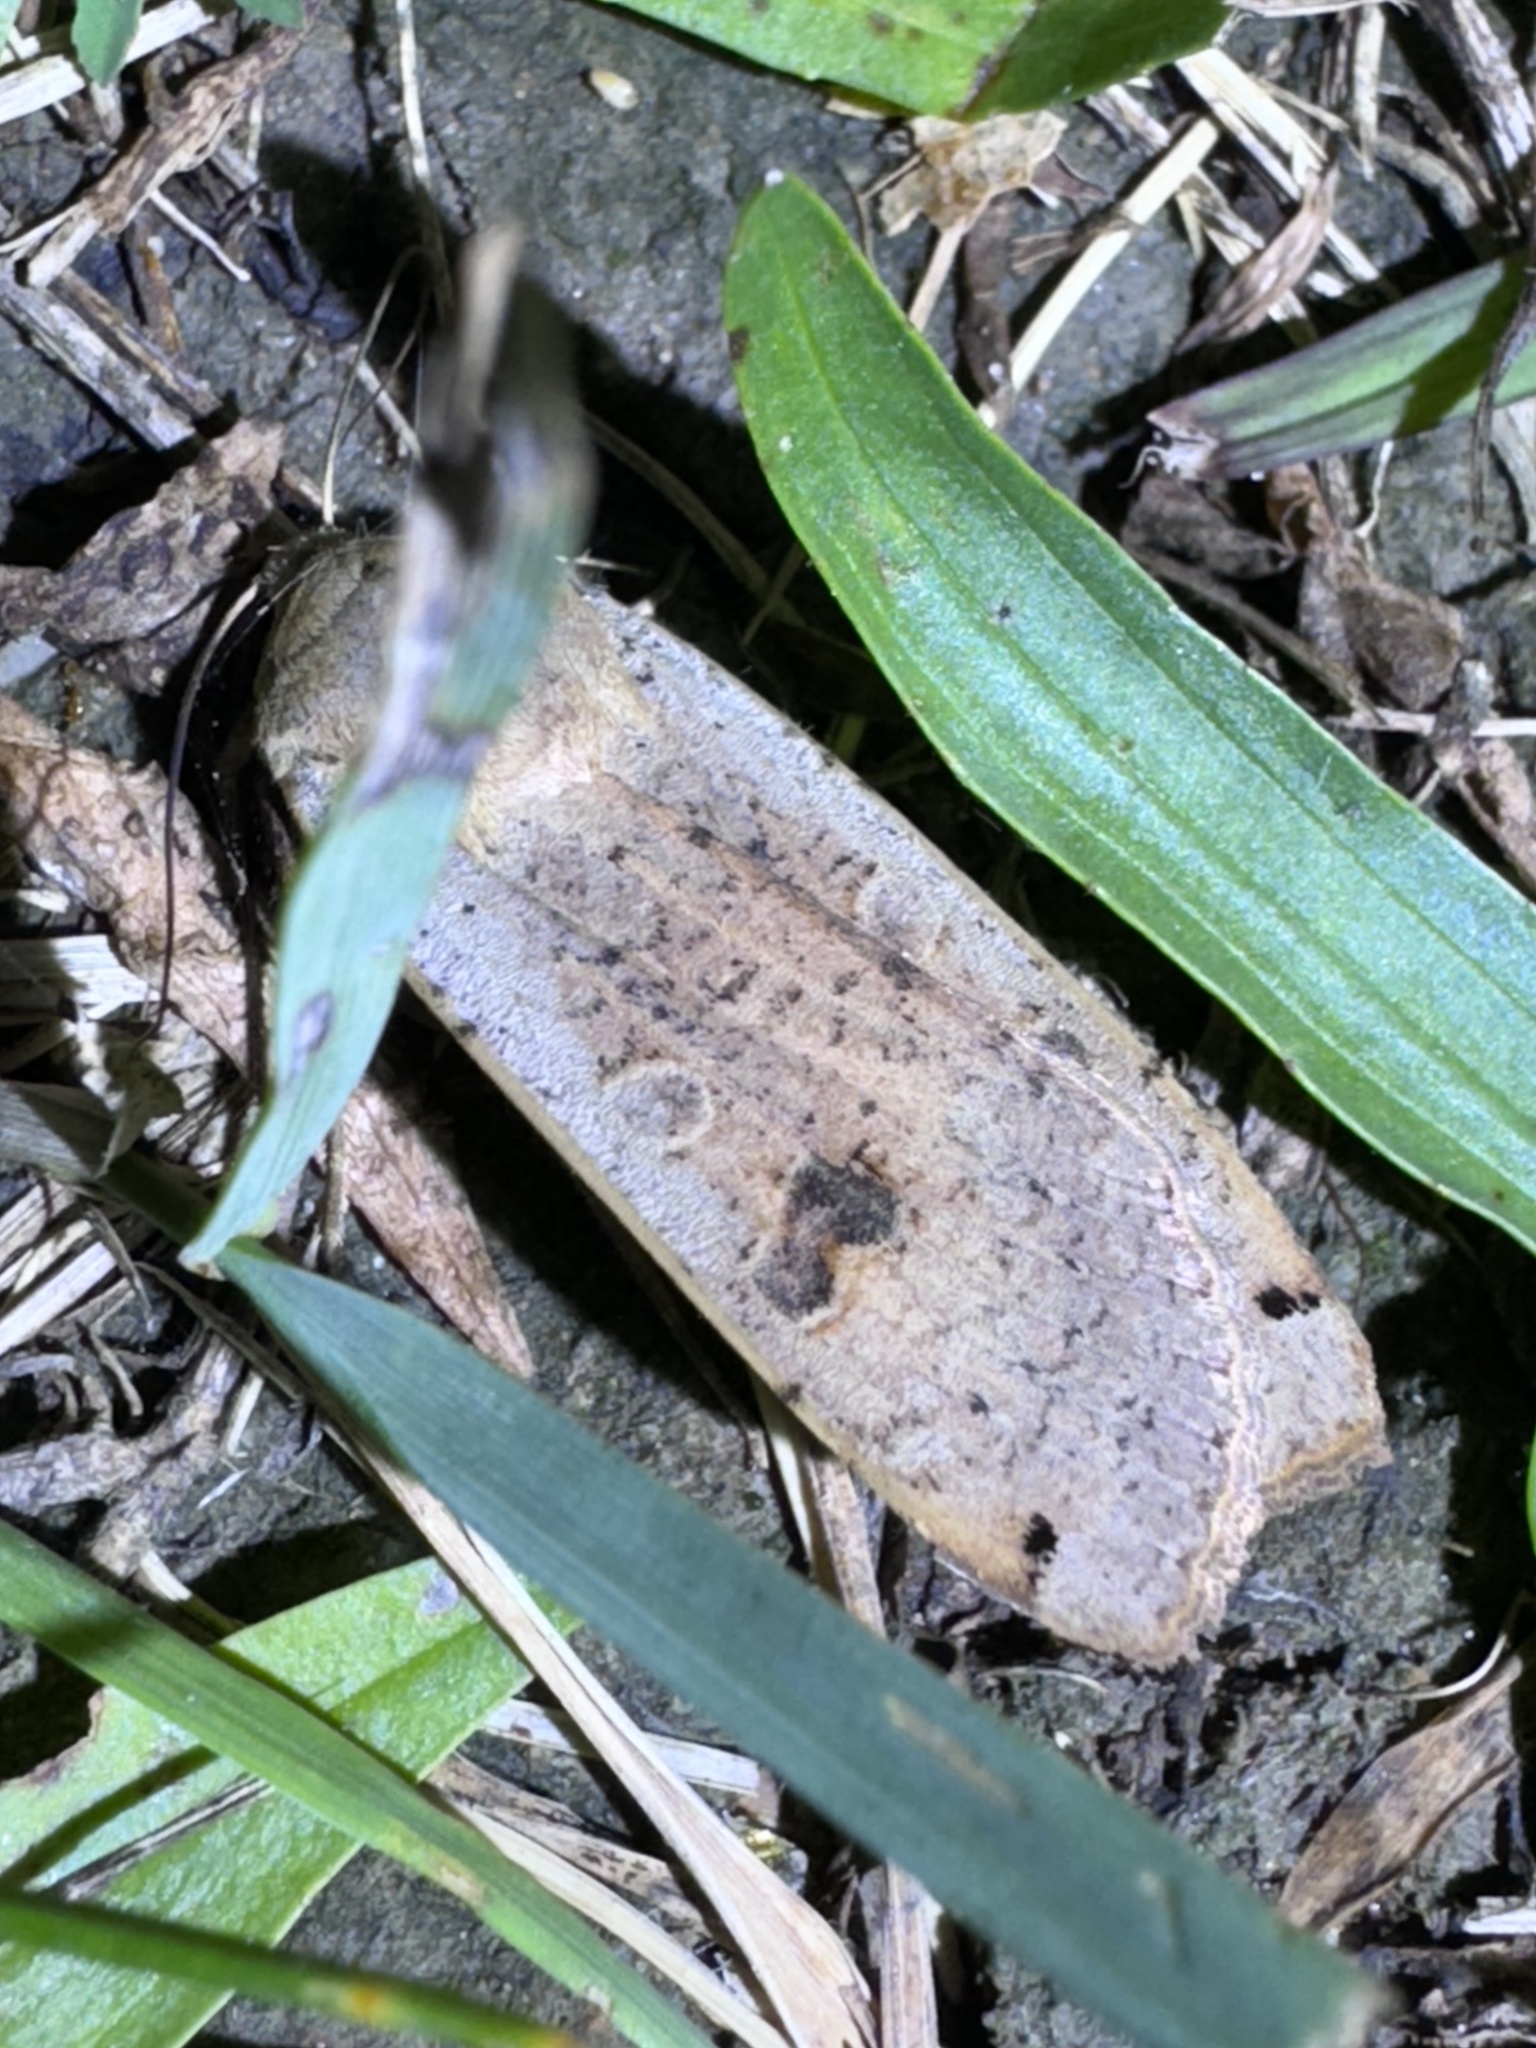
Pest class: cutworms